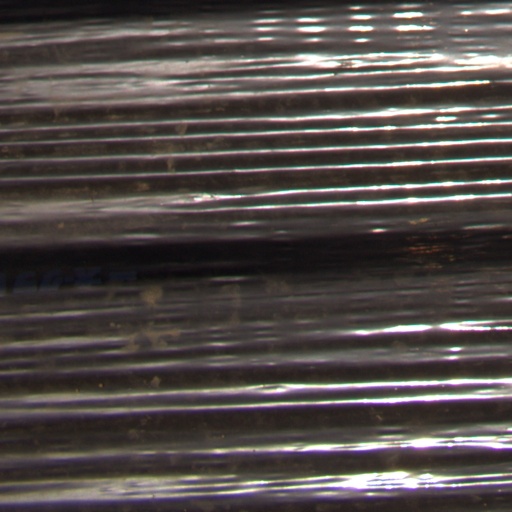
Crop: Jerusalem artichoke